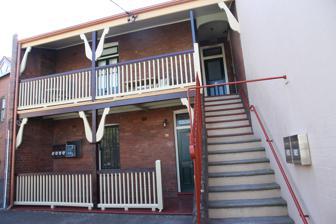
Building: 27a-35a Dalgety Road, Millers Point
Country: Australia
Year built: 1911
Historic site in New South Wales, Australia 27a–35a Dalgety Road, Millers Point 33 and 33a Dalgety Road, pictured in 2019 Location 27a, 29a, 31a, 33, 35a Dalgety Road, Millers Point , City of Sydney , New South Wales , Australia Coordinates 33°51′27″S 151°12′08″E / 33.8575°S 151.2023°E / -33.8575; 151.2023 Built c. 1911 Architectural style(s) Federation New South Wales Heritage Register Official name Terraces Type State heritage (built) Designated 2 April 1999 Reference no. 923 Type Historic site Location of 27a–35a Dalgety Road, Millers Point in Sydney Show map of Sydney 27a-35a Dalgety Road, Millers Point (Australia) Show map of Australia 27a–35a Dalgety Road, Millers Point are heritage-listed terrace houses located at 27a, 29a, 31a, 33, 35a Dalgety Road, in the inner city Sydney suburb of Millers Point in the City of Sydney local government area of New South Wales , Australia. The property is also known as Dalgety Terrace and Dalgety Terraces . It was added to the New South Wales State Heritage Register on 2 April 1999. History Millers Point is one of the earliest areas of European settlement in Australia, and a focus for maritime activities. These are a group of early twentieth century workman's terraces built c. 1911 as part of the post plague redevelopment by the Sydney Harbour Trust . First tenanted by the NSW Department of Housing in 1986. Description 33 and 35 Dalgety Road, pictured in 2019. These large terraces feature elaborate timber verandahs with ornamental brackets in the Federation style. Also, they have terracotta Marsailles roofs. The terrace consists of a two bedroom units on both the ground floor and the first floor. The stairs leading to the upper units are generally shared by two units, with the entry to the lower units directly to the sides of them. Storeys: Two; Construction: Facebrick walls, tiled roof, timber verandah and balustrading. Style: Federation . The external condition of the property is good. Heritage listing As at 23 November 2000, this terrace is one of a group of early twentieth century workmen's terraces built as part of the post plague redevelopment. It is part of the Millers Point Conservation Area , an intact residential and maritime precinct. It contains residential buildings and civic spaces dating from the 1830s and is an important example of 19th century adaptation of the landscape. 27a–35a Dalgety Road, Millers Point was listed on the New South Wales State Heritage Register on 2 April 1999. See also Australian residential architectural styles 15-25 Dalgety Road, Millers Point References